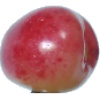
Label: cherry_rainier